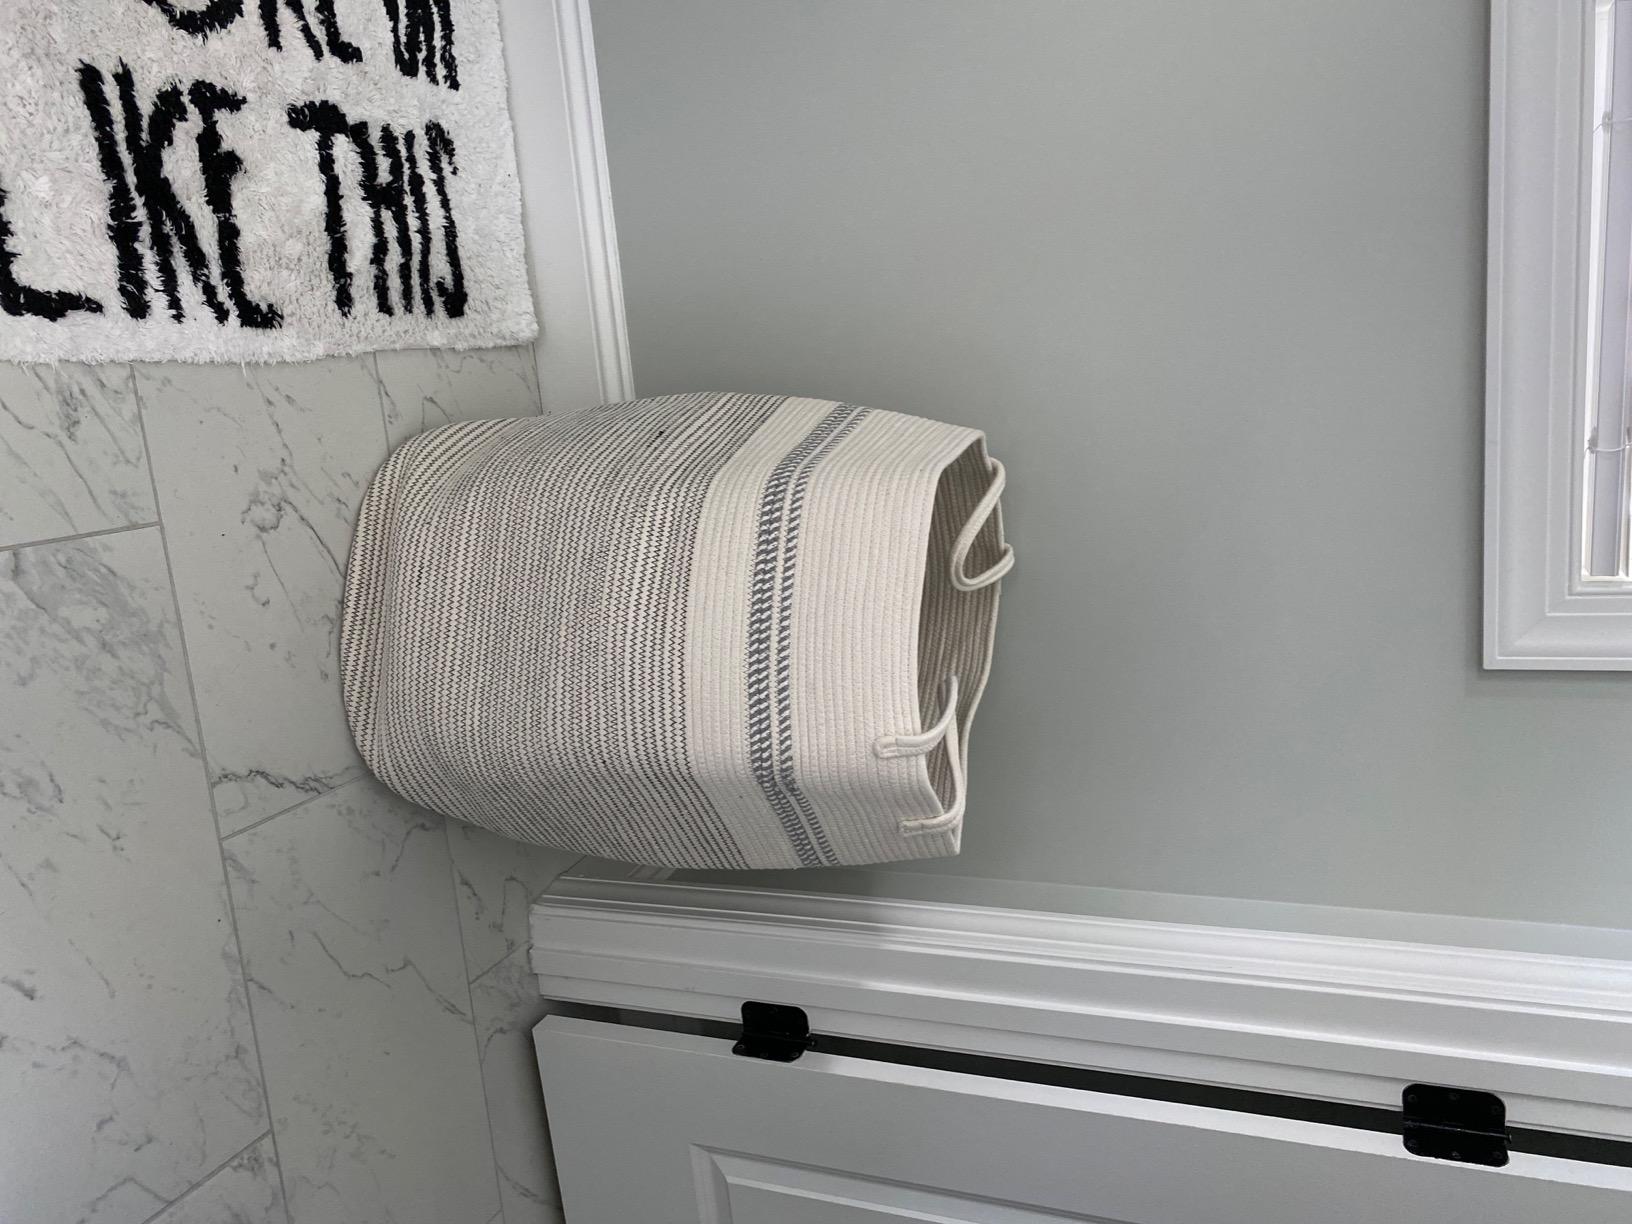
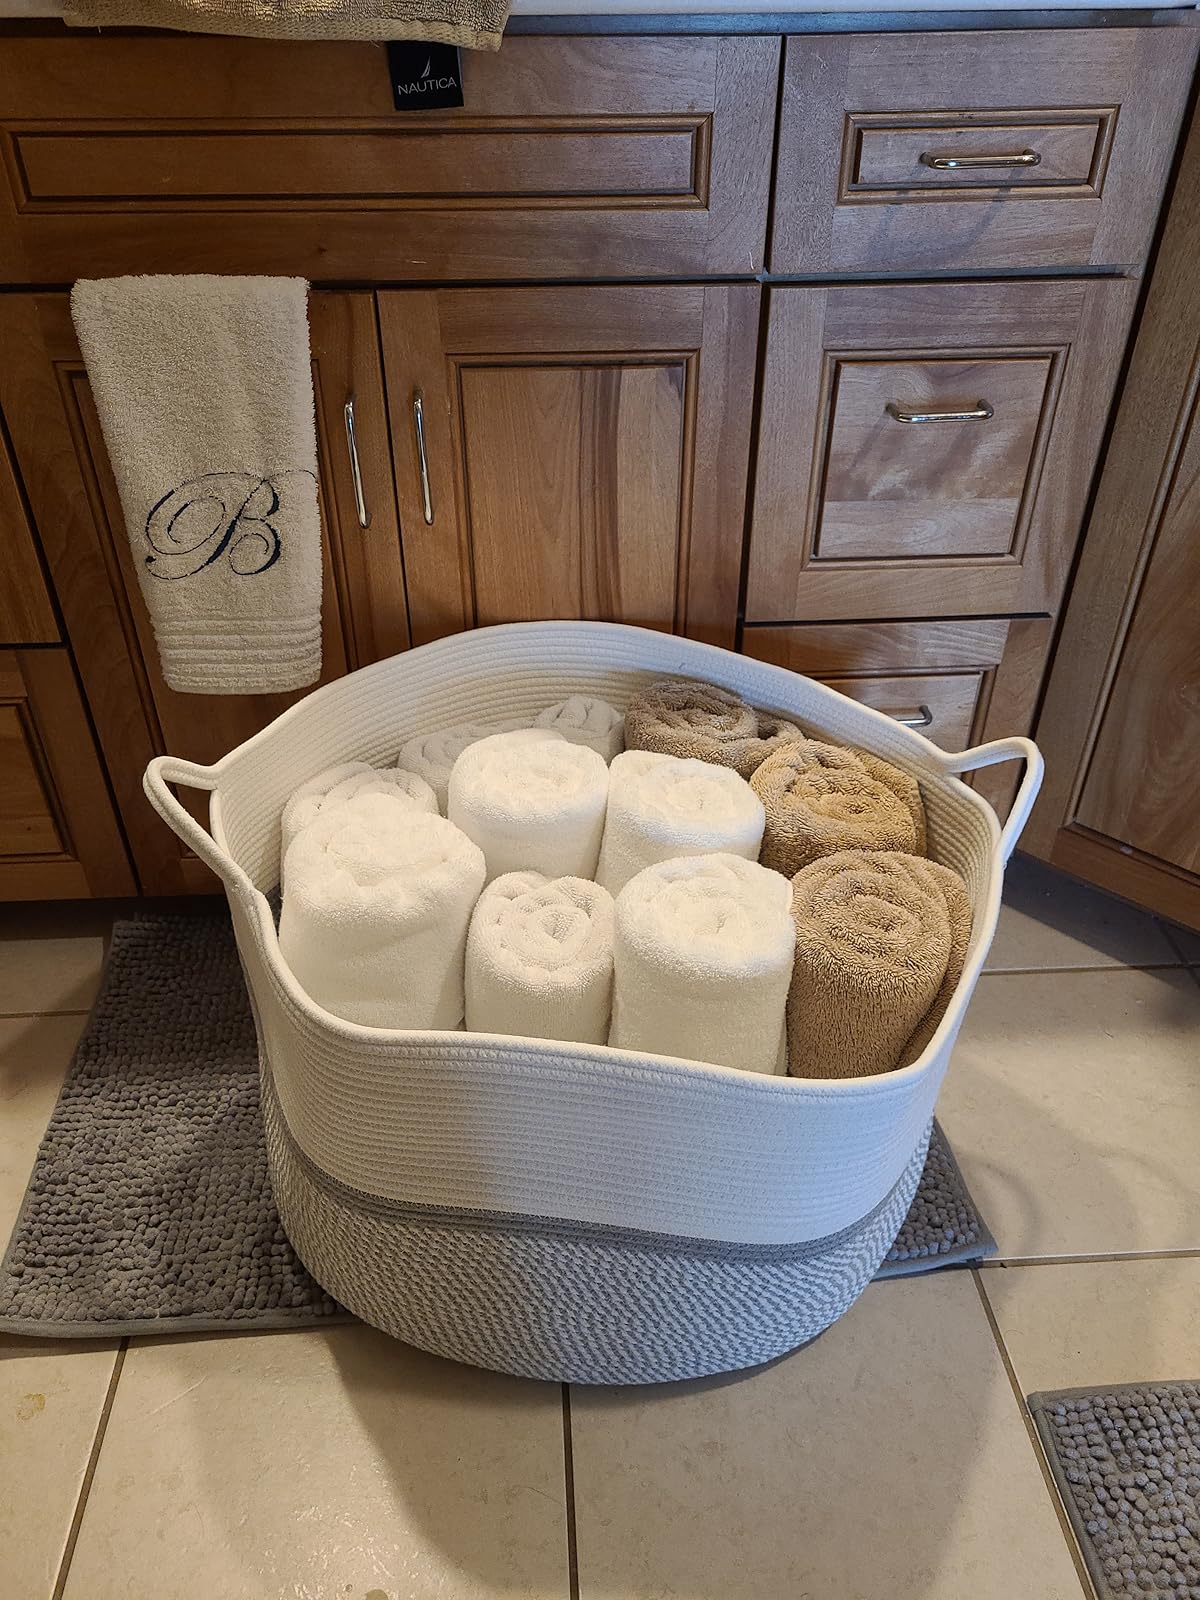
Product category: items_hamper
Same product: no